Question: Please indicate a possible affordance area of drum that can be used for striking
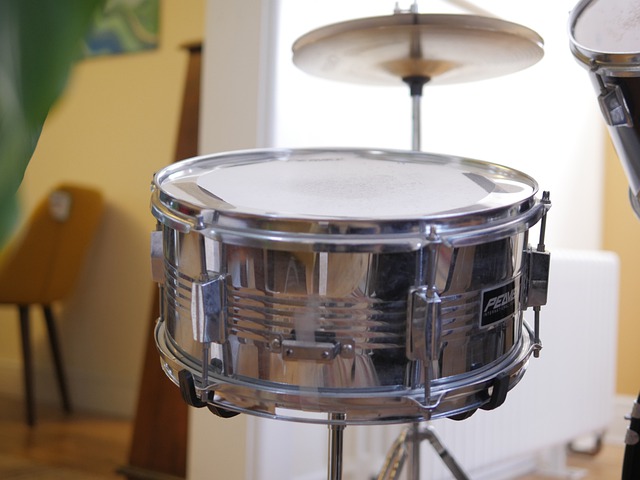
Answer: [149.5, 143.5, 536.5, 222.5]